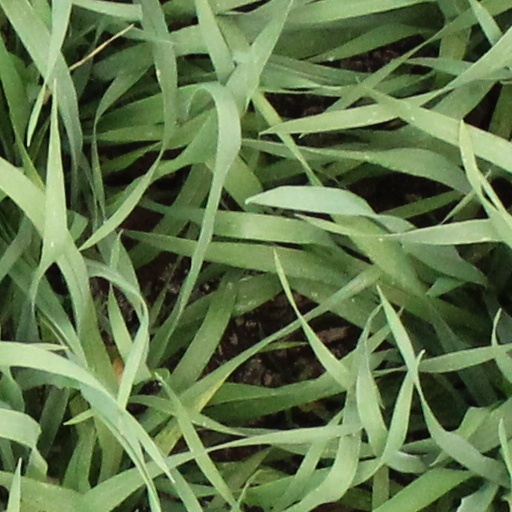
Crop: wheat